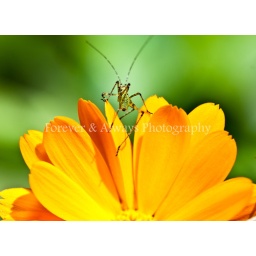
A bug running from me, on the edge of a flower. The green in the background is the leaves of other plants.